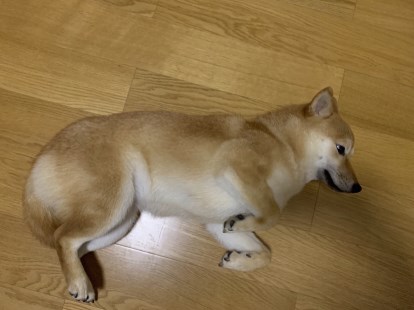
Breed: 1043-n000001-Shiba_Dog